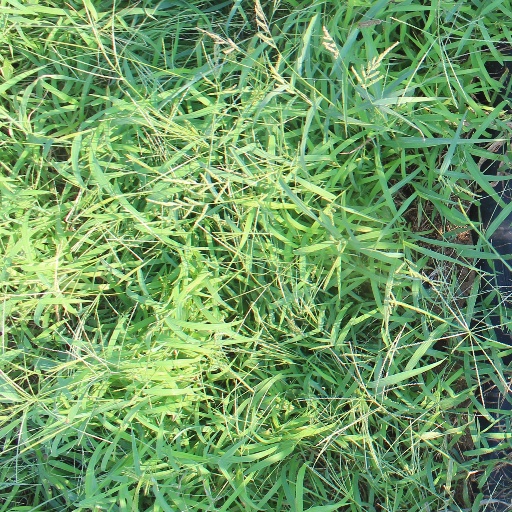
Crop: sorghum